Bransfield Strait

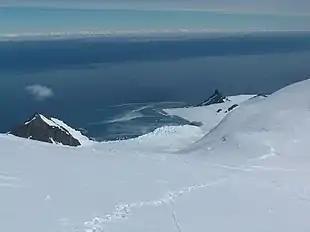
The strait from Livingston Island, with Antarctic Peninsula seen on the horizon

Bransfield Strait or Fleet Sea is a body of water about wide extending for in a general northeast – southwest direction between the South Shetland Islands and the Antarctic Peninsula.